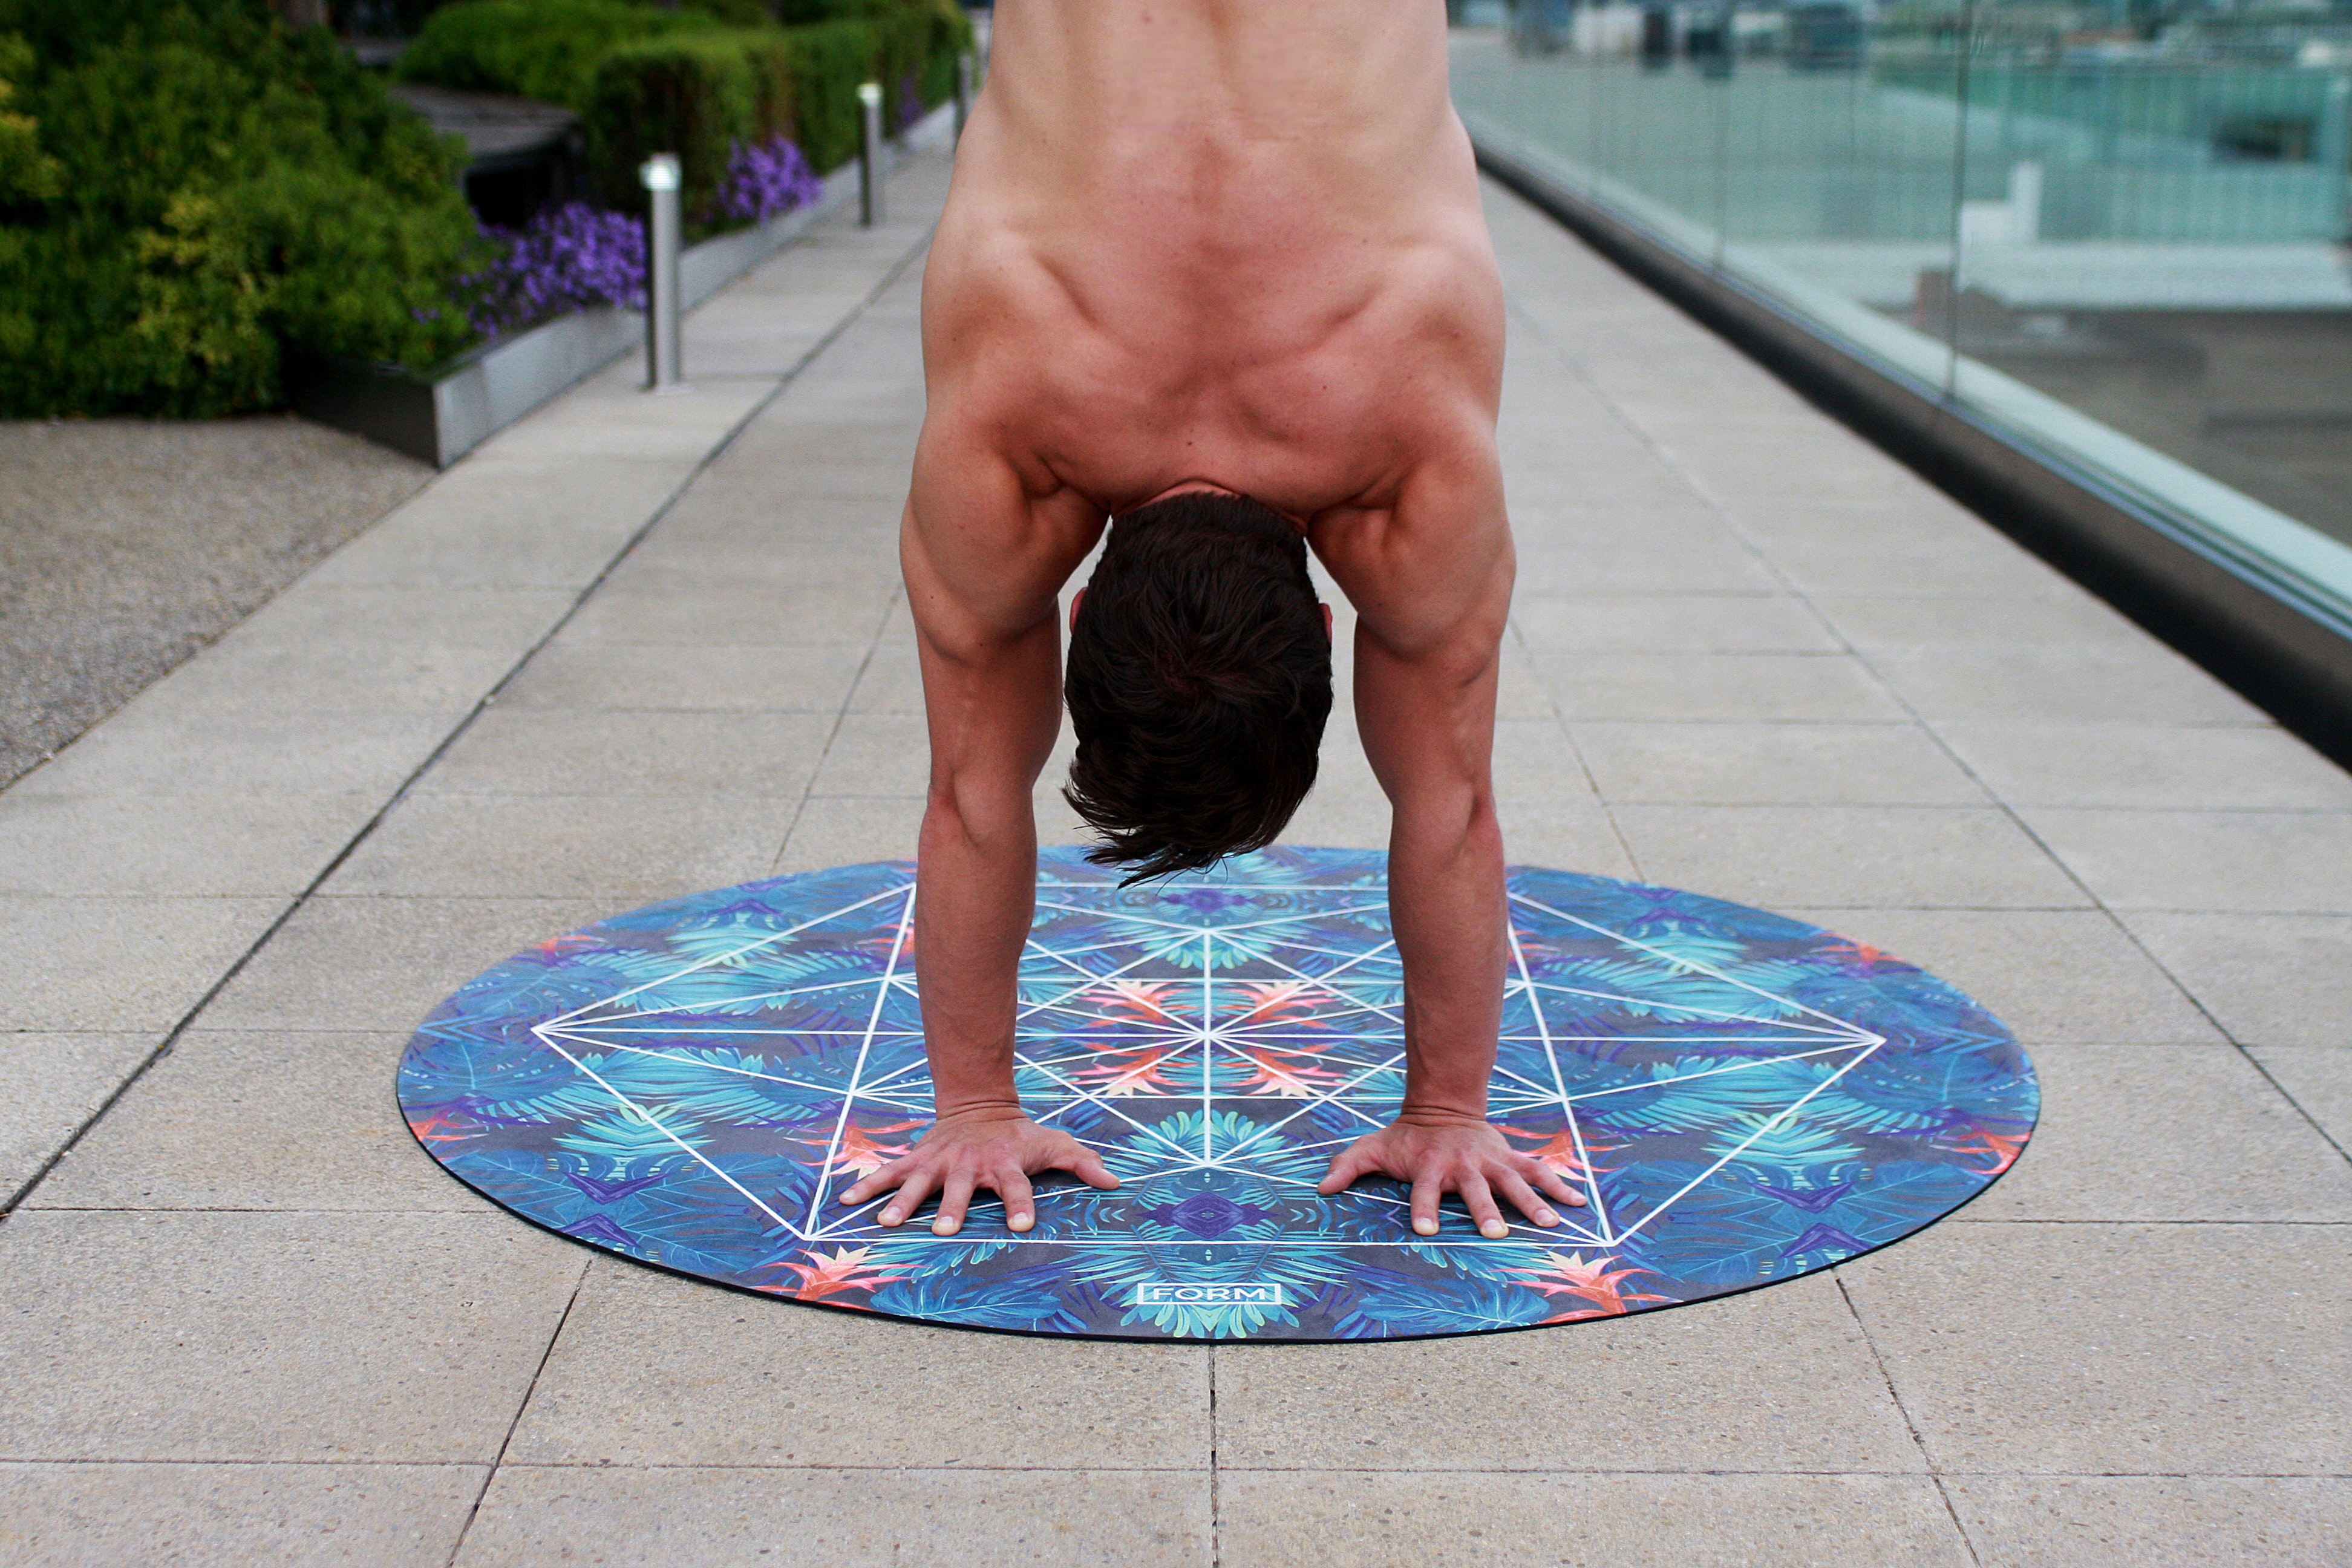
water, leg, hand, muscle, Barechested, leisure, photography, water feature, vacation, physical fitness